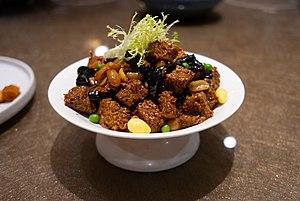
Le gluten est une substance collante composée de protéines et impliquée notamment dans l'alimentation. Le terme dérive du latin classique gluten signifiant « colle, glu, gomme », il était initialement appelé glutine.